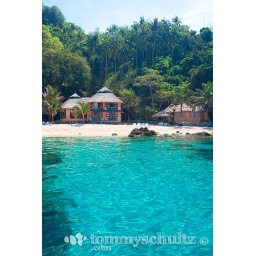
White sand beach resort at Apo Island in the Philippines